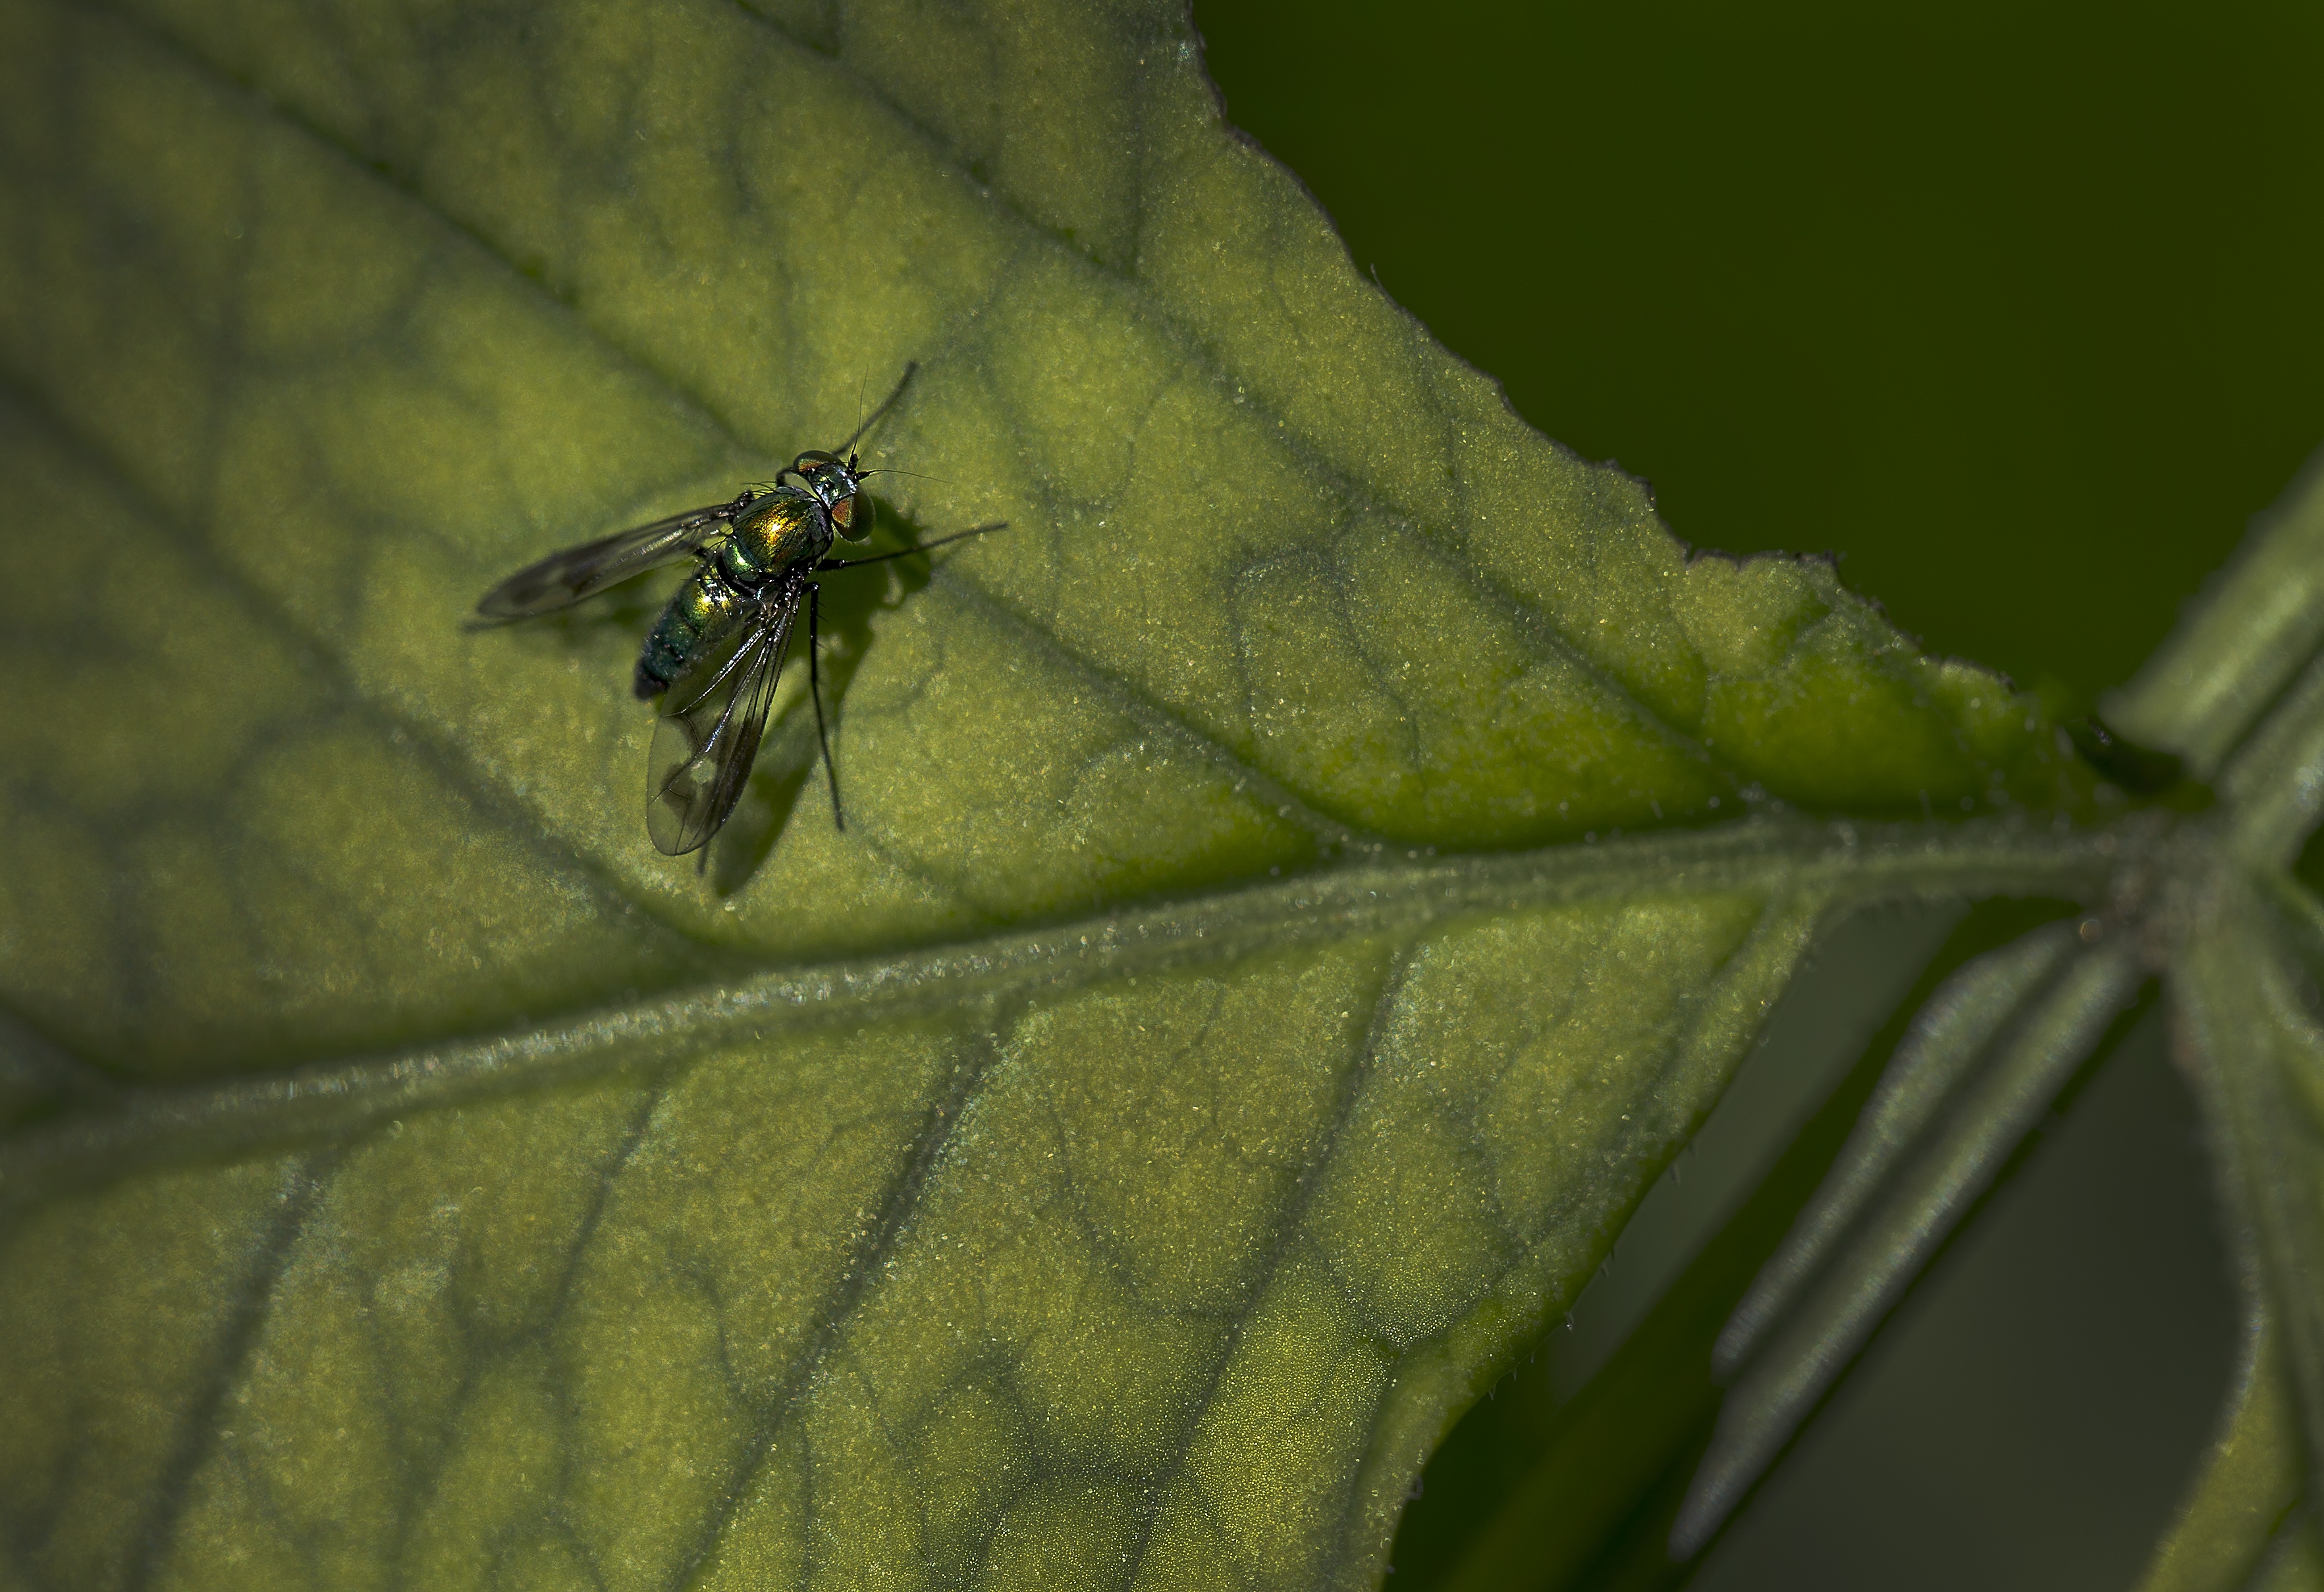
nature, photography, leaf, flower, fly, wildlife, green, insect, macro, botany, flora, fauna, invertebrate, close up, macro photography, arthropod, plant stem